The Batman Adventures

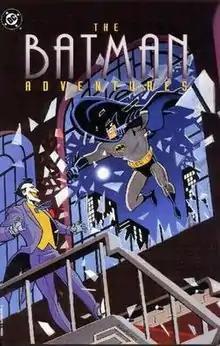
Cover of "The Batman Adventures Vol. 1". Art by Ty Templeton.

The Batman Adventures is a DC Comics comic book series featuring Batman, set in the universe of "" and its successors.